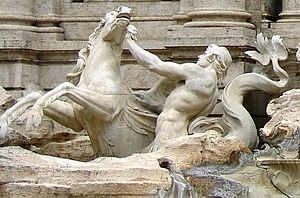
Hippokamp
Guden Triton og en bevinget hippokamp i Trevi-fontænen i Rom
Hippokamper er mytologiske ridedyr i form af søheste, evt. med vinger. De tjener Poseidon og Nereus eller som firspand for Poseidon, når han rejser i optog ledsaget af nereiderne, konen Amfitrite og mange havvæsener.